Volksdeutsche

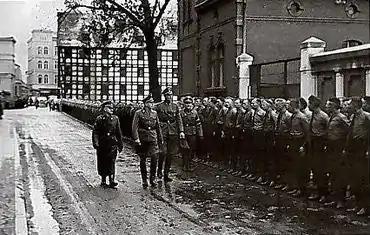
Volksdeutscher Selbstschutz in Bydgoszcz (Bromberg), 1939

Before and during World War II, some ethnic Germans gathered around local Nazi organizations (sponsored financially by the German Foreign Office), actively supported the Nazis in countries such as Czechoslovakia, Poland and Yugoslavia. During the social and economic tensions of the Great Depression, some had begun to feel aggrieved with their minority status. They participated in espionage, sabotage and other fifth column means in their countries of origin, trained and commanded by Abwehr. In November 1938 Nazi Germany organized German paramilitary units made out German minority members in Polish Pomerania that were to engage in diversion, sabotage as well as political murder and ethnic cleansing upon German invasion of Poland.